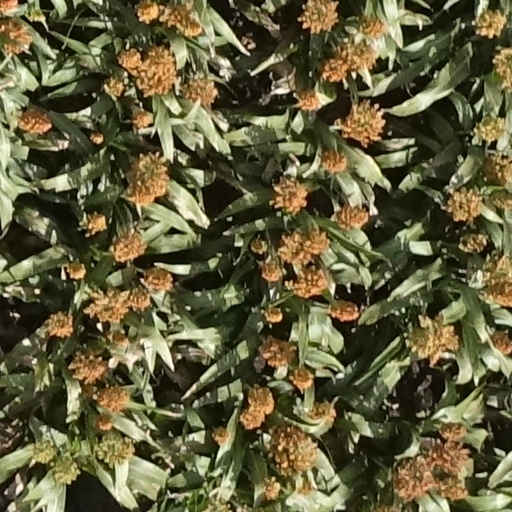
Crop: sorghum